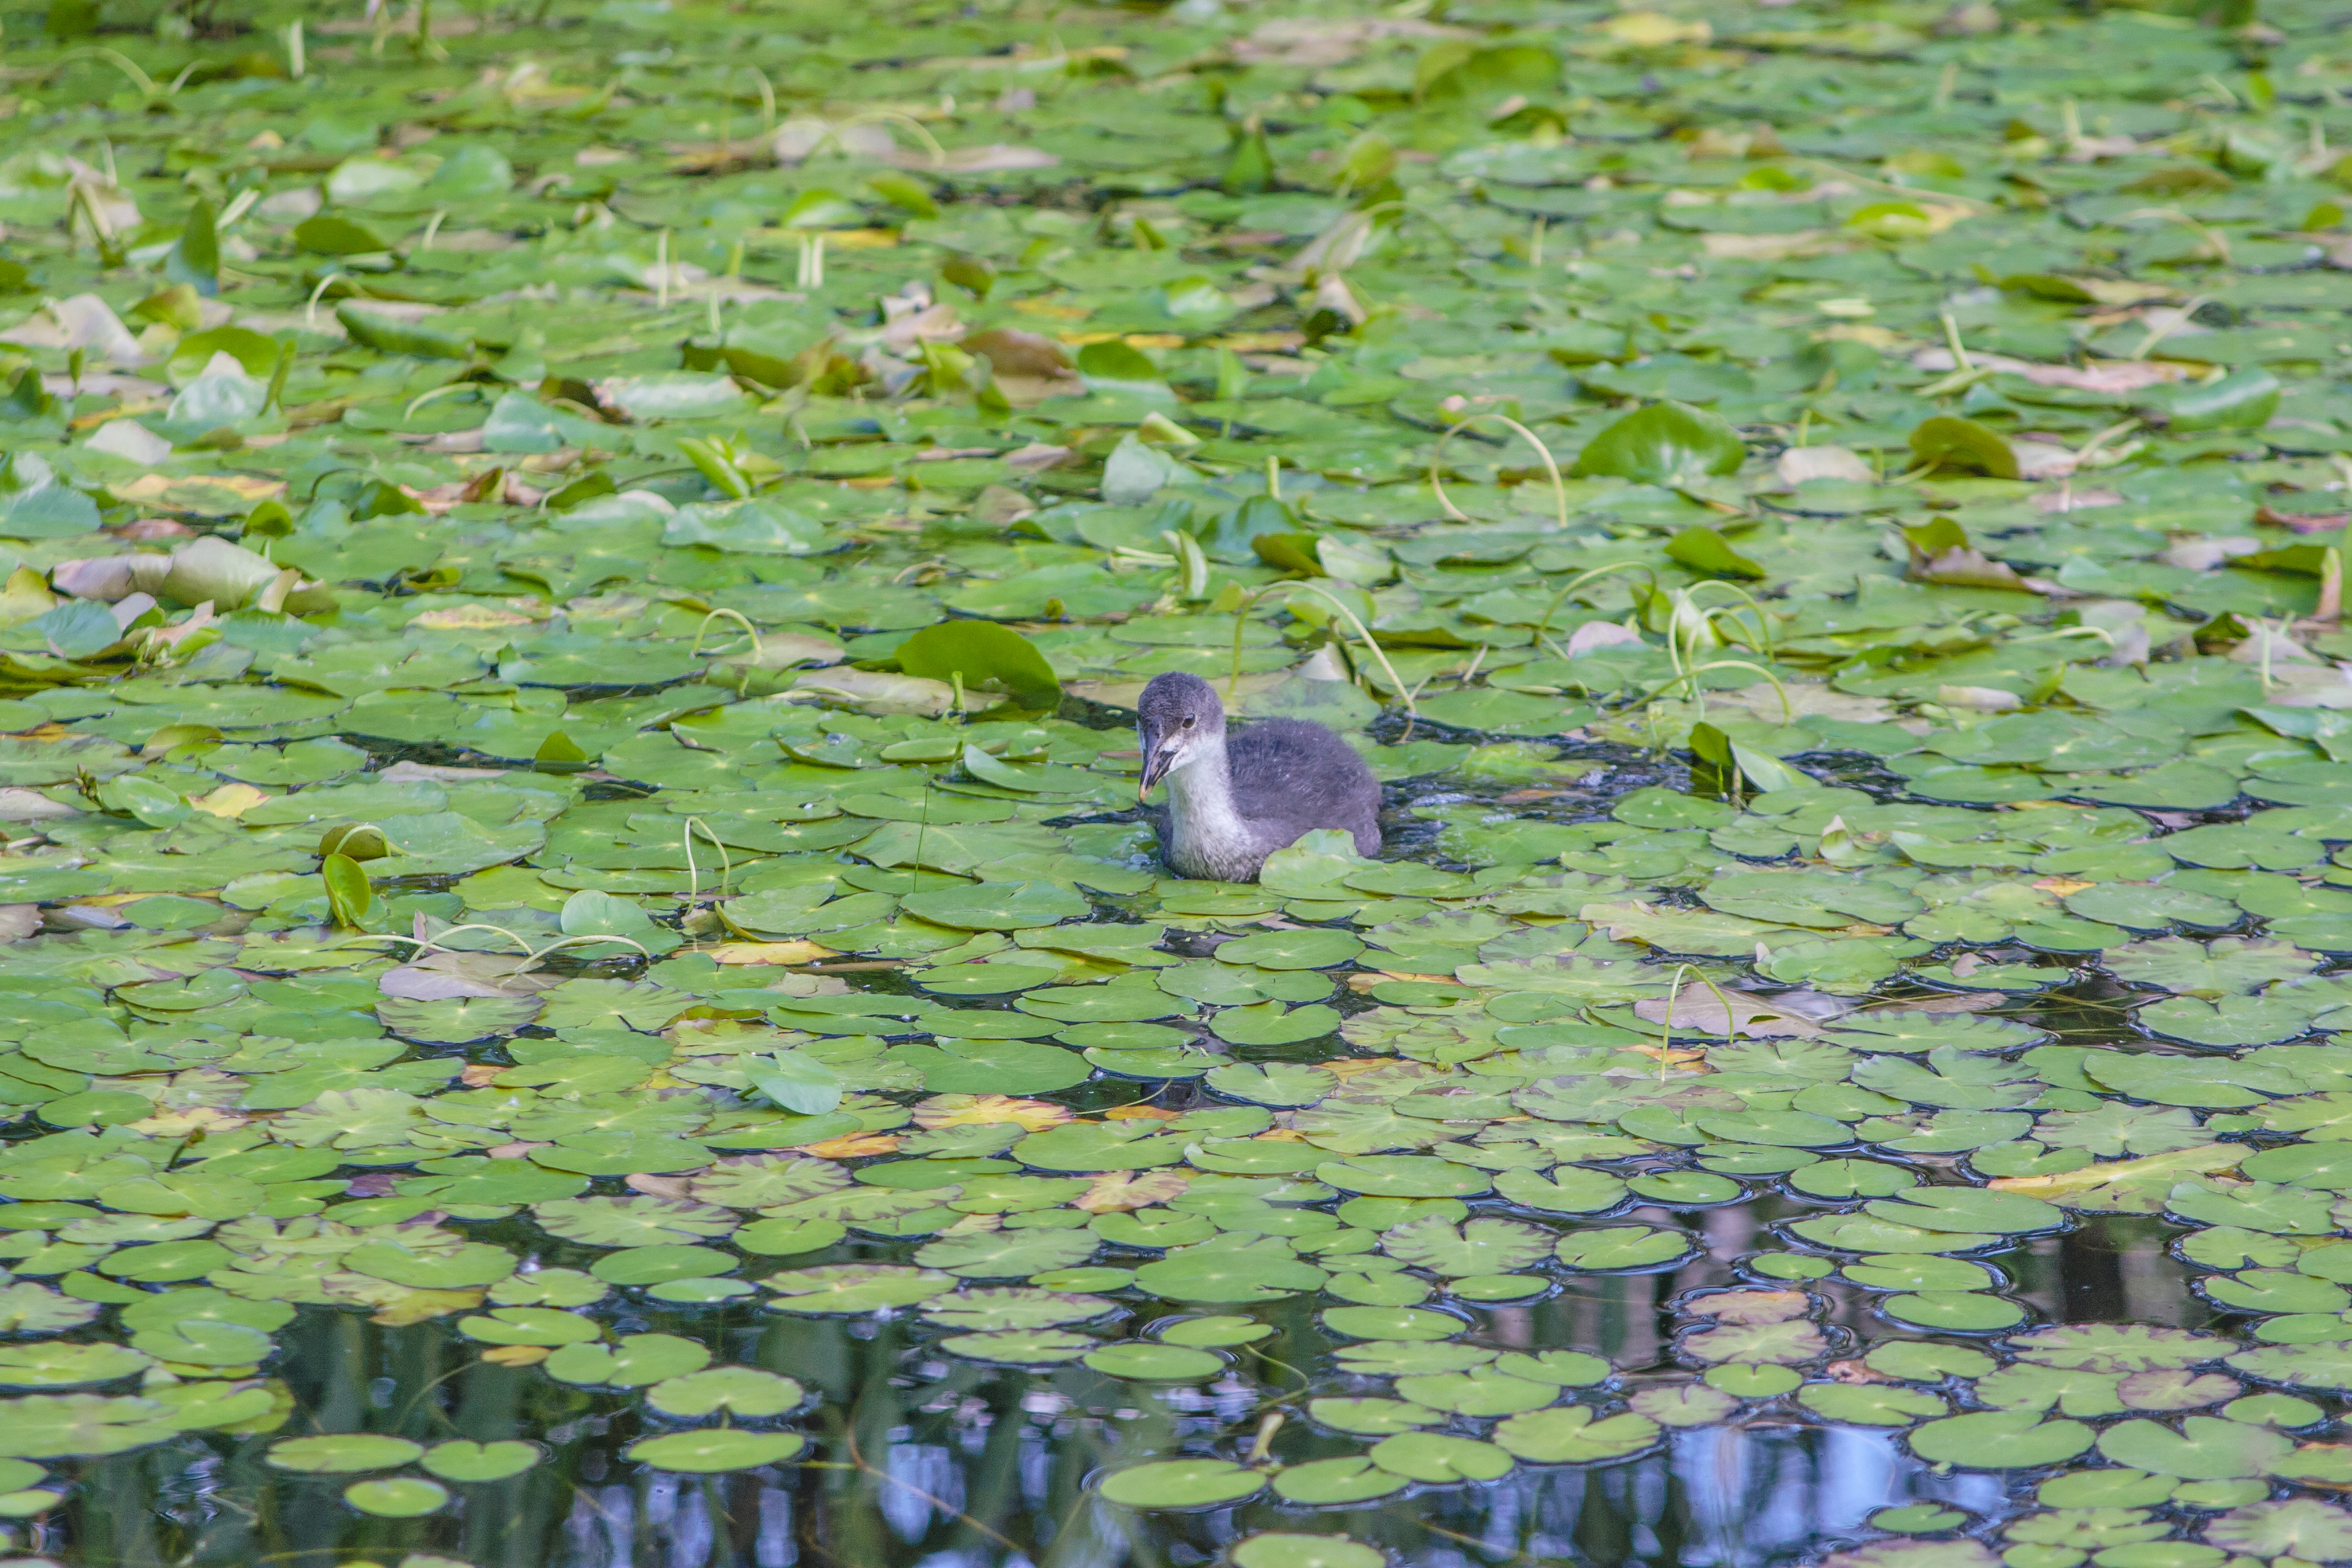
bird, aquatic plant, green, water, pond, water lily, plant, flower, leaf, botany, lotus family, groundcover, reflection, wetland, swamp, lotus, sacred lotus, watercourse, Freshwater marsh, wildflower